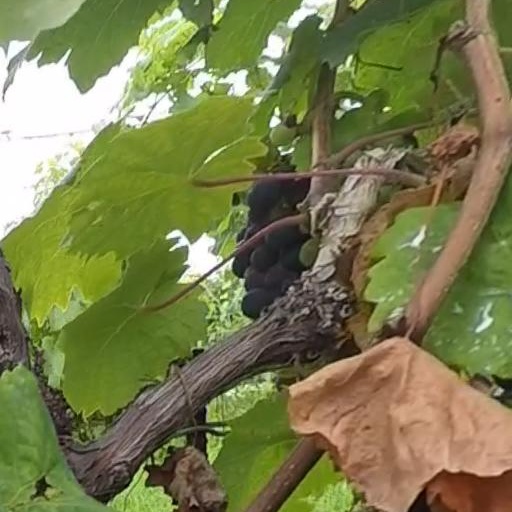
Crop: grape